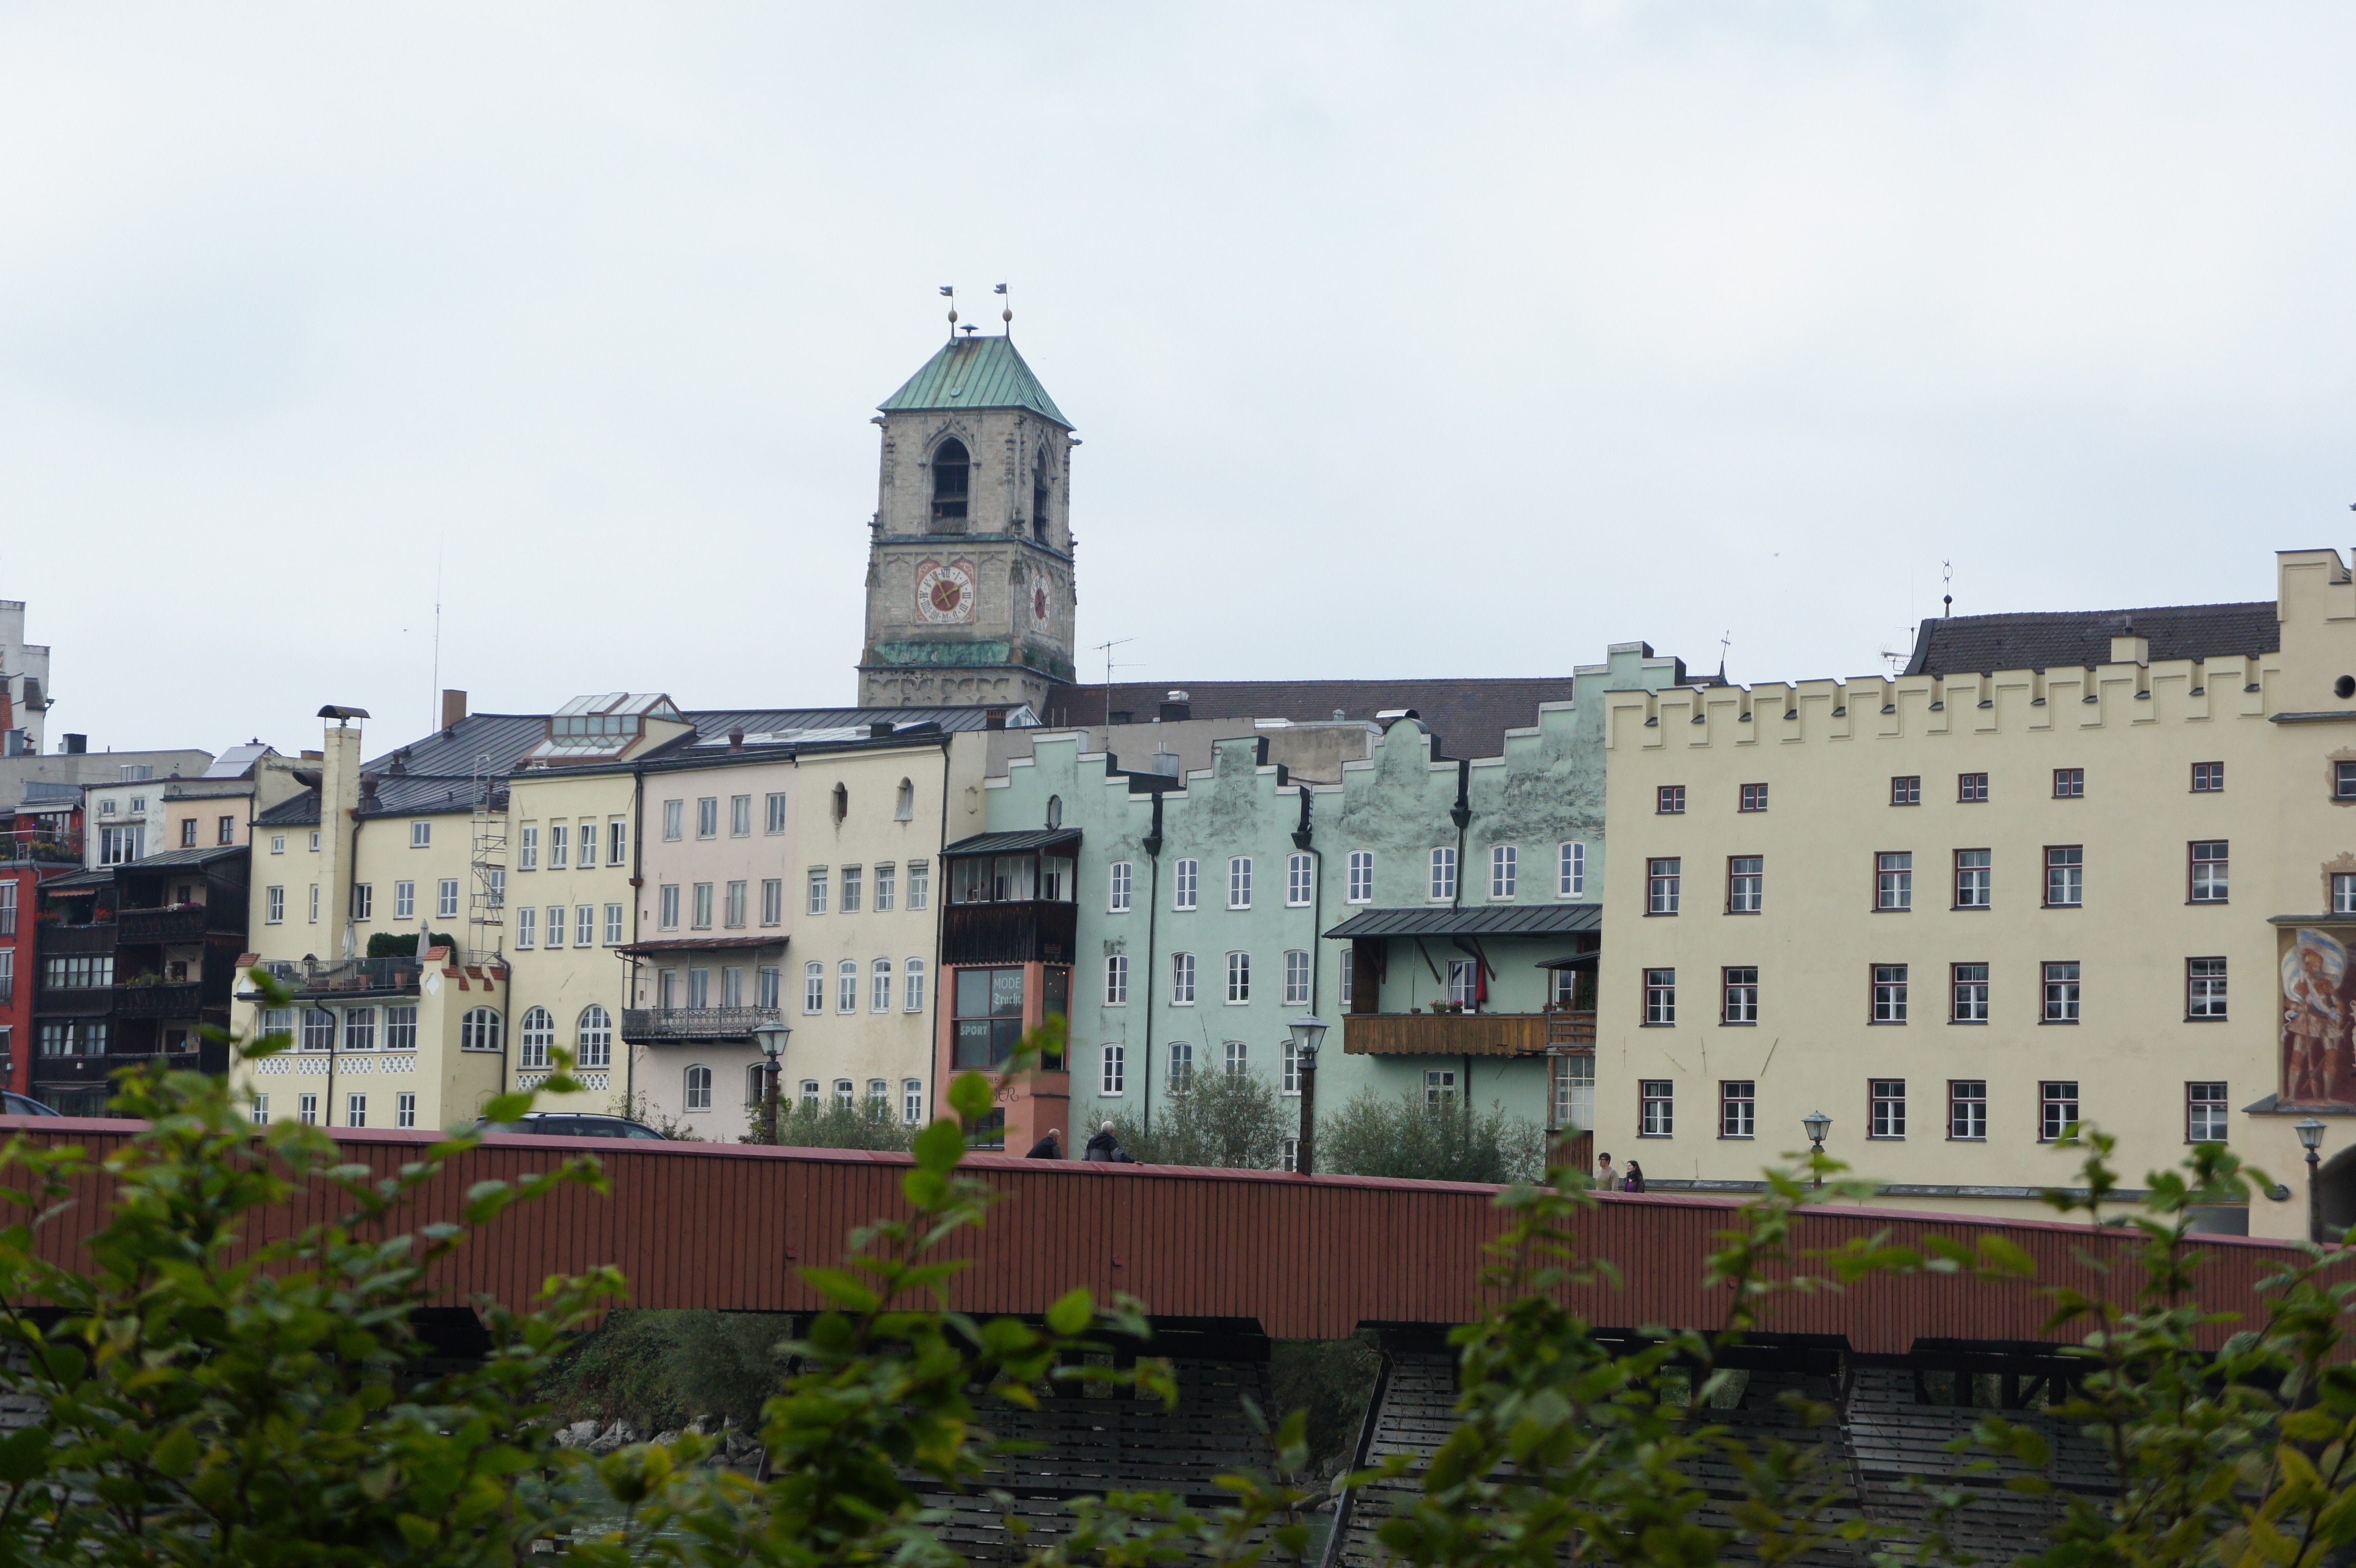
water, bridge, town, building, chateau, city, home, river, waterway, old town, homes, estate, inn, wasserburg, human settlement